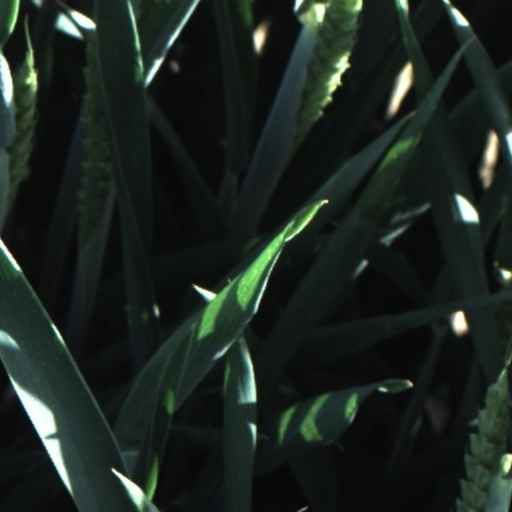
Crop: wheat